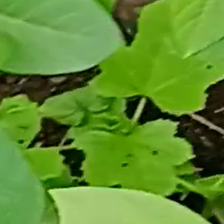
Weed species: Little_Mallow(Malva parviflora)